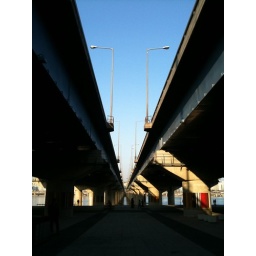
Seoul Color park, under the bridge of Han river